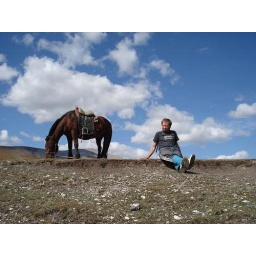
resting by the white lake